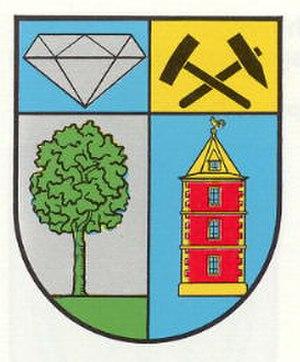
Steinbach am Glan est une municipalité de la Verbandsgemeinde de Glan-Münchweiler, dans l'arrondissement de Kusel, en Rhénanie-Palatinat, dans l'ouest de l'Allemagne. La commune est située dans la vallée de la rivière Glan à 35 km à l'ouest de Kaiserslautern et 400 km à l'est de Paris.